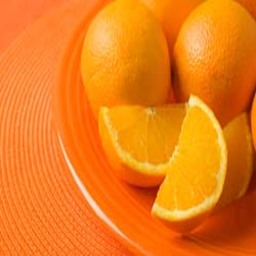
Label: Orange